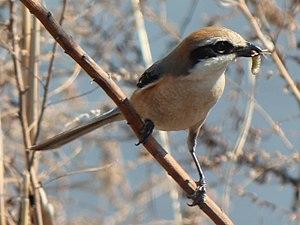
La Pie-grièche bucéphale est une espèce de passereau de la famille des Laniidae.